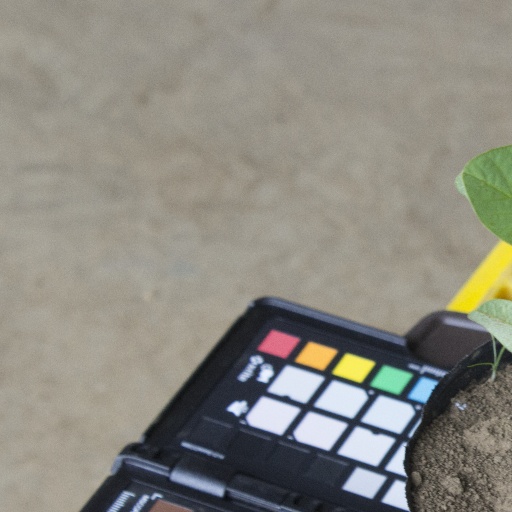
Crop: soybean